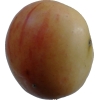
Label: Apple 14